Diving bell

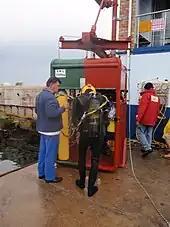
Diver training using a wet bell

An observation bell is a closed bell, generally operated with internal pressure at atmospheric pressure, which provides an observation platform that can be lowered to depth with one or more occupants who can observe the environment through viewports, but are generally not provided with a means of interacting physically with the outside environment. The first observation bell was one of the first modern bells constructed in the late 19th century.